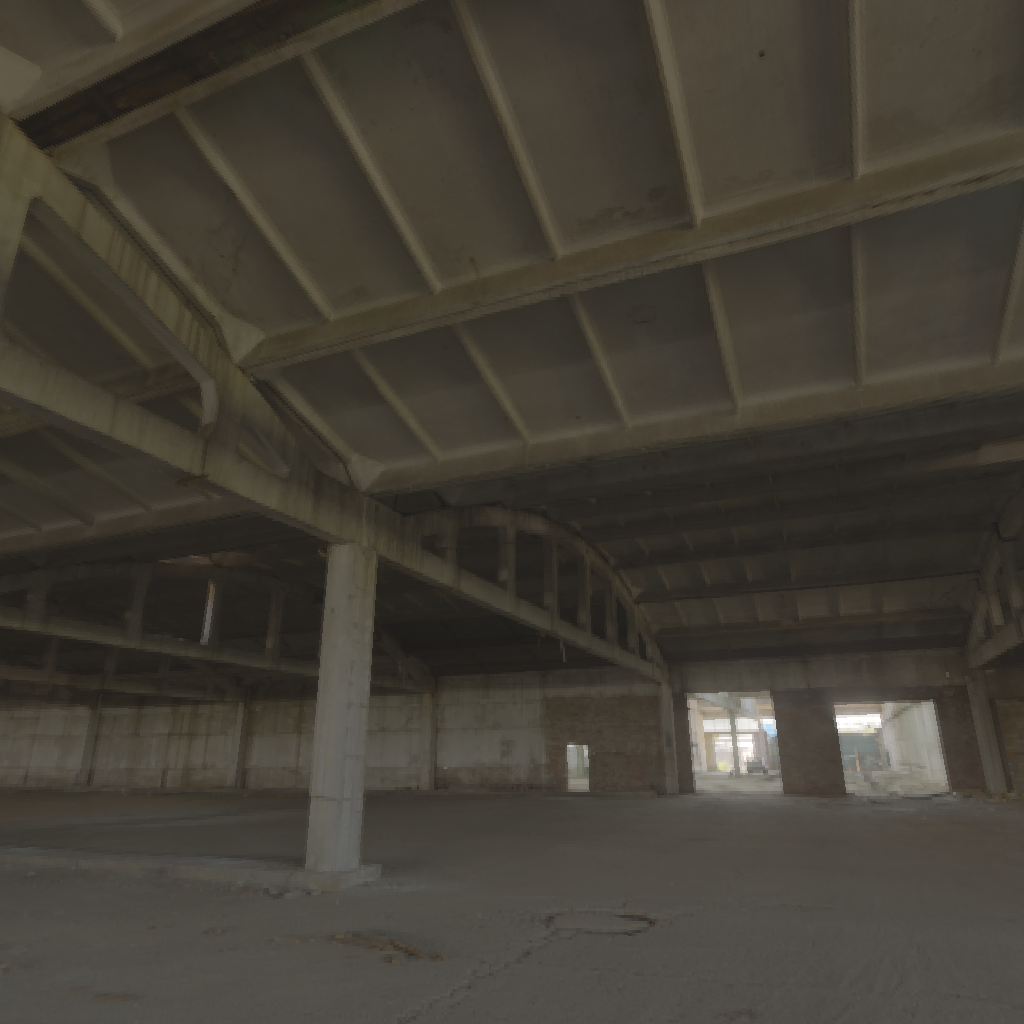
scene-linear HDR photo, Old Bus Depot, indoor, with visible sun, warehouse, industrial, concrete, abandoned, backplates, urban, midday, medium contrast, natural light, high dynamic range, physically based lighting